Anglo-Nepalese War

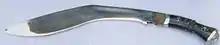
The Khukuri is the traditional weapon and tool of the Gurkhas.

The outstretched Nepalese army was defeated on the Western front i.e. Garhwal and Kumaon area. Ochterlony had finally outfoxed Bada Kaji Amar Singh Thapa. He was the only successful British Commander in the first Nepal-Company campaign. Not surprisingly Lord Moira appointed him as the Main Operational Commander in the second offensive on the Bharatpur-Makawanpur-Hariharpur front with 17,000 strong invasion force, but again, most of them were Indian sepoys.